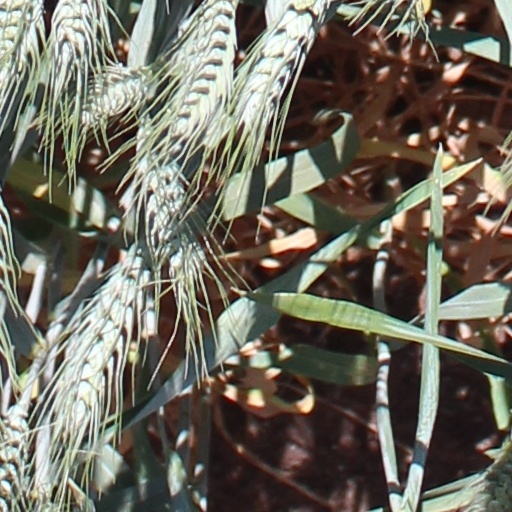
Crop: wheat